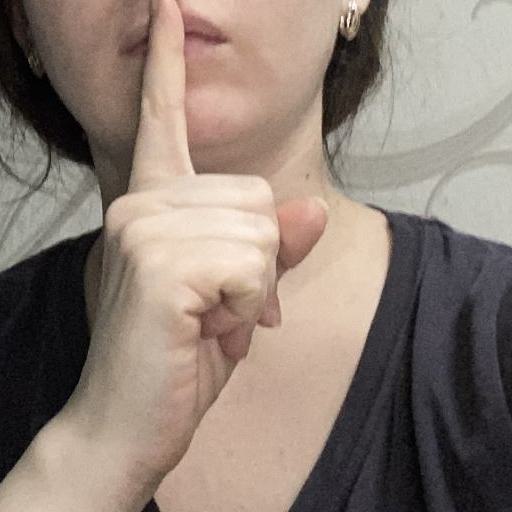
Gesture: mute